Nikkō Seamount

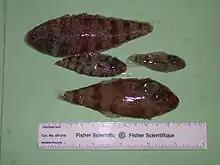
Tonguefish samples from Nikkō Seamount

The Nikkō caldera is a volcanic complex consisting of a caldera and 2 other cones that are the active parts of the volcano which last had an activity in 1979. It is south-southeast of Iwo Jima and north-northwest of Saipan.